Montréal, Aude

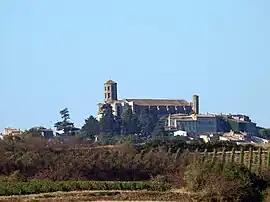
Church of St Vincent, given collegiate status in the 14th century

Montréal (Languedocien: "Montreal") is a commune just west of Carcassonne in the Aude department, a part of the ancient Languedoc province and the present-day Occitanie region in southern France.